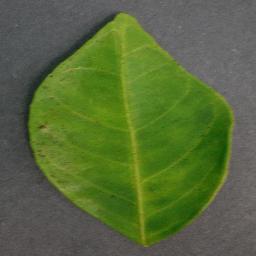
Label: Orange___Haunglongbing_(Citrus_greening)